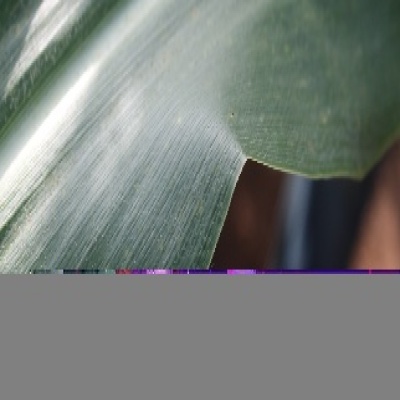
Label: Corn_(Maize)___Leaf_Spot